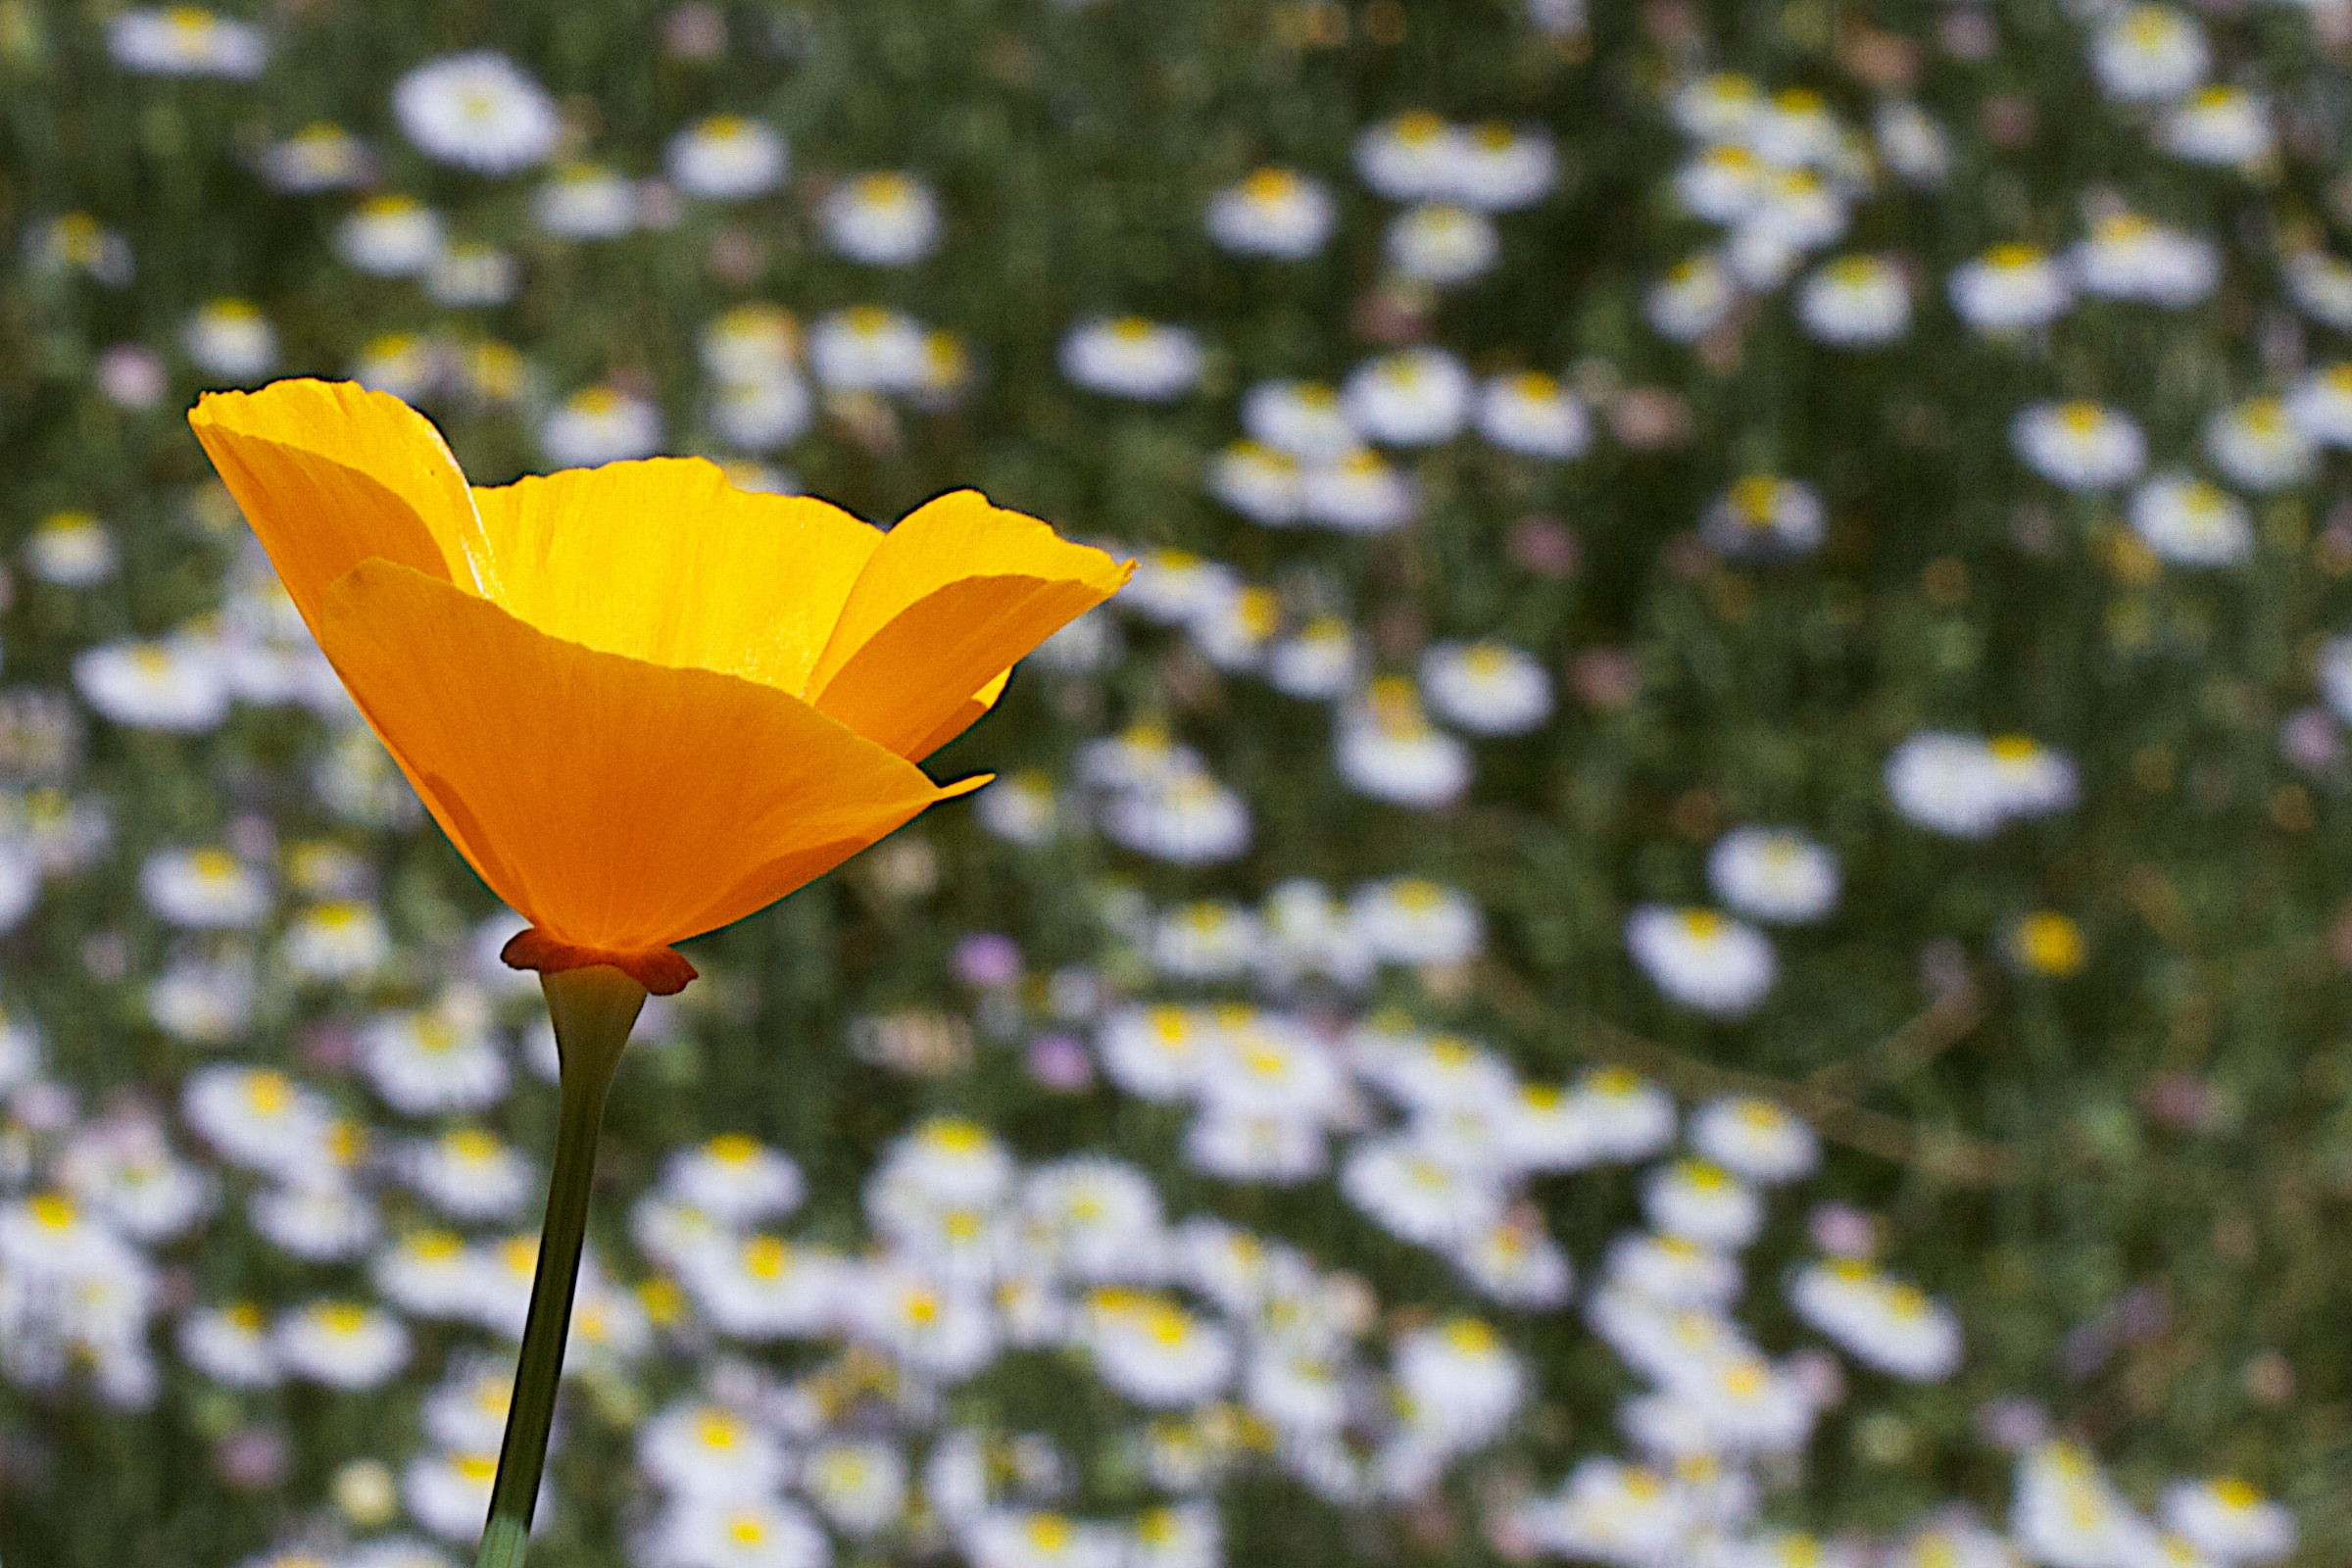
nature, grass, blossom, plant, field, meadow, sunlight, leaf, flower, petal, green, autumn, botany, yellow, flora, wildflower, close up, poppy, 2014365, macro photography, flowering plant, daisy family, land plant